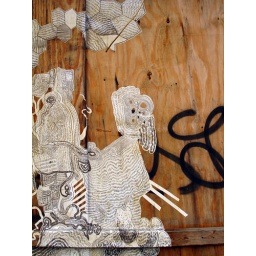
Charcoal on bond paper pasted on plywood, by street artist ELBOW-TOE. Detail of upper right corner.